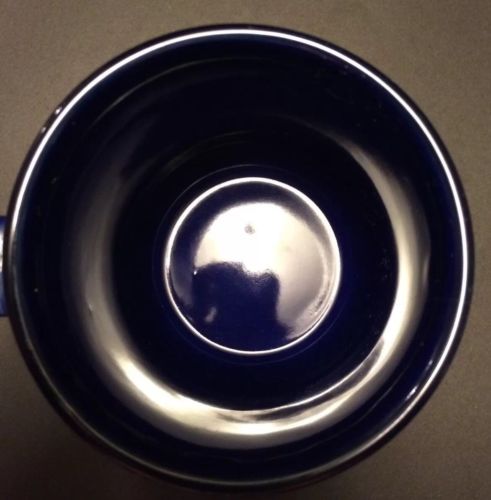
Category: mug